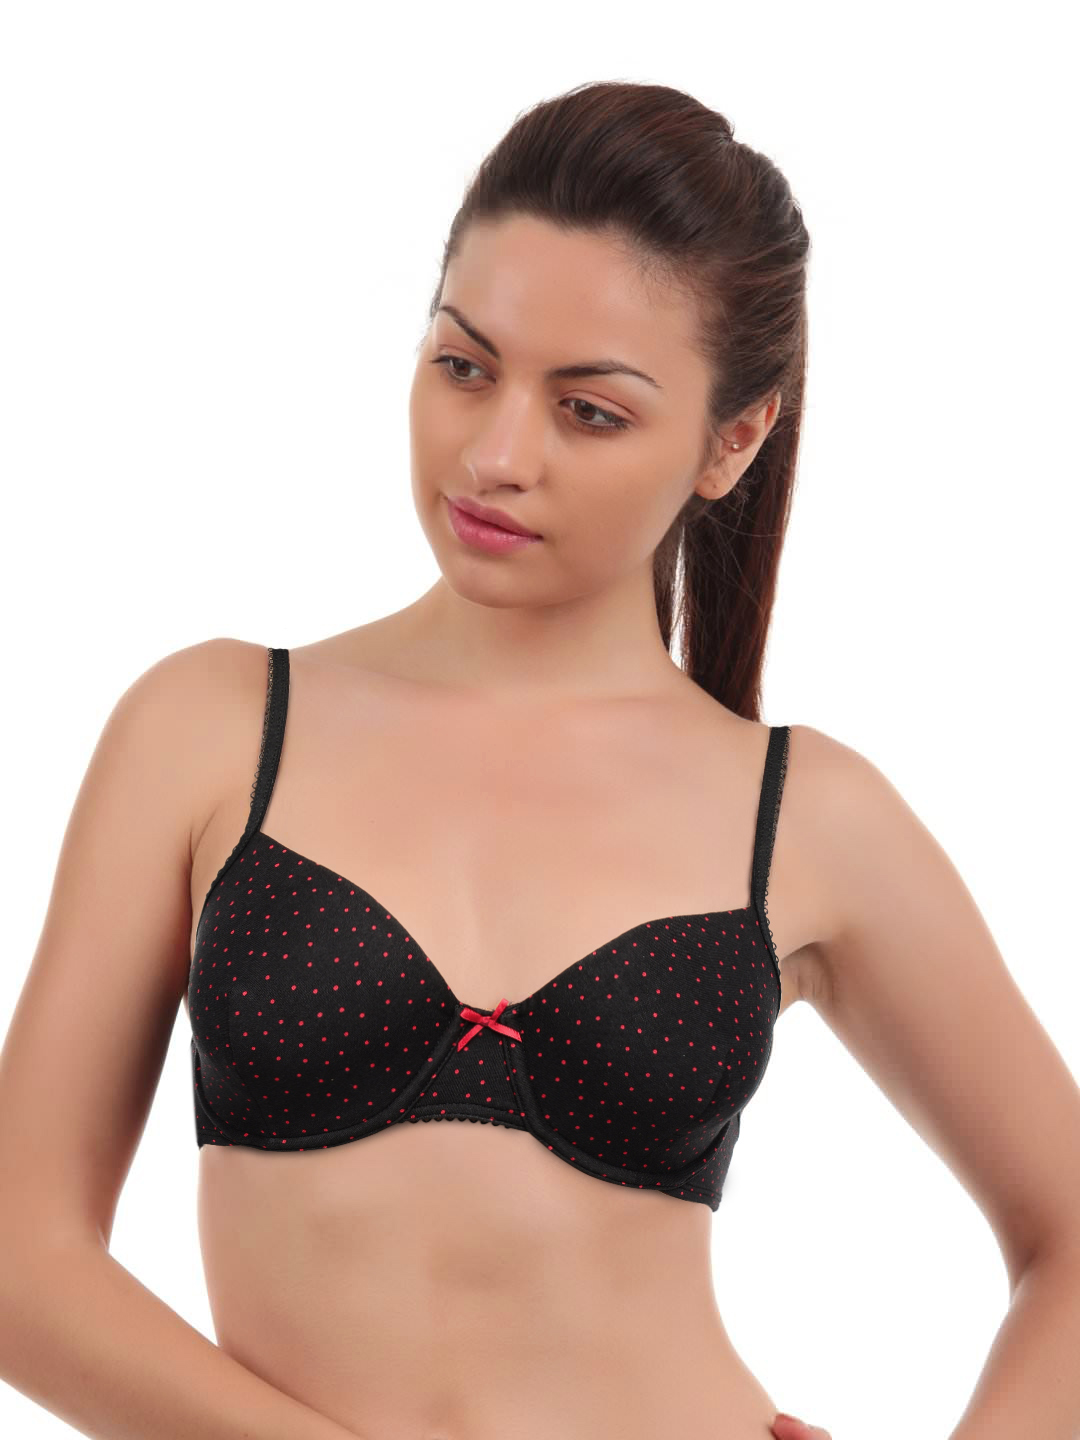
Amante Black Printed Full-Coverage Bra BGSW02
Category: Apparel / Innerwear / Bra
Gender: Women
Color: Black
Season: Winter 2015
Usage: Casual